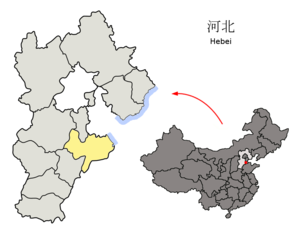
Cangzhou / Administrative enheder
Cangzhou beliggenhed i Hebei
Cangzhou er et kinesisk bypræfektur i provinsen Hebei ved Kinas kyst til det Gule Hav.